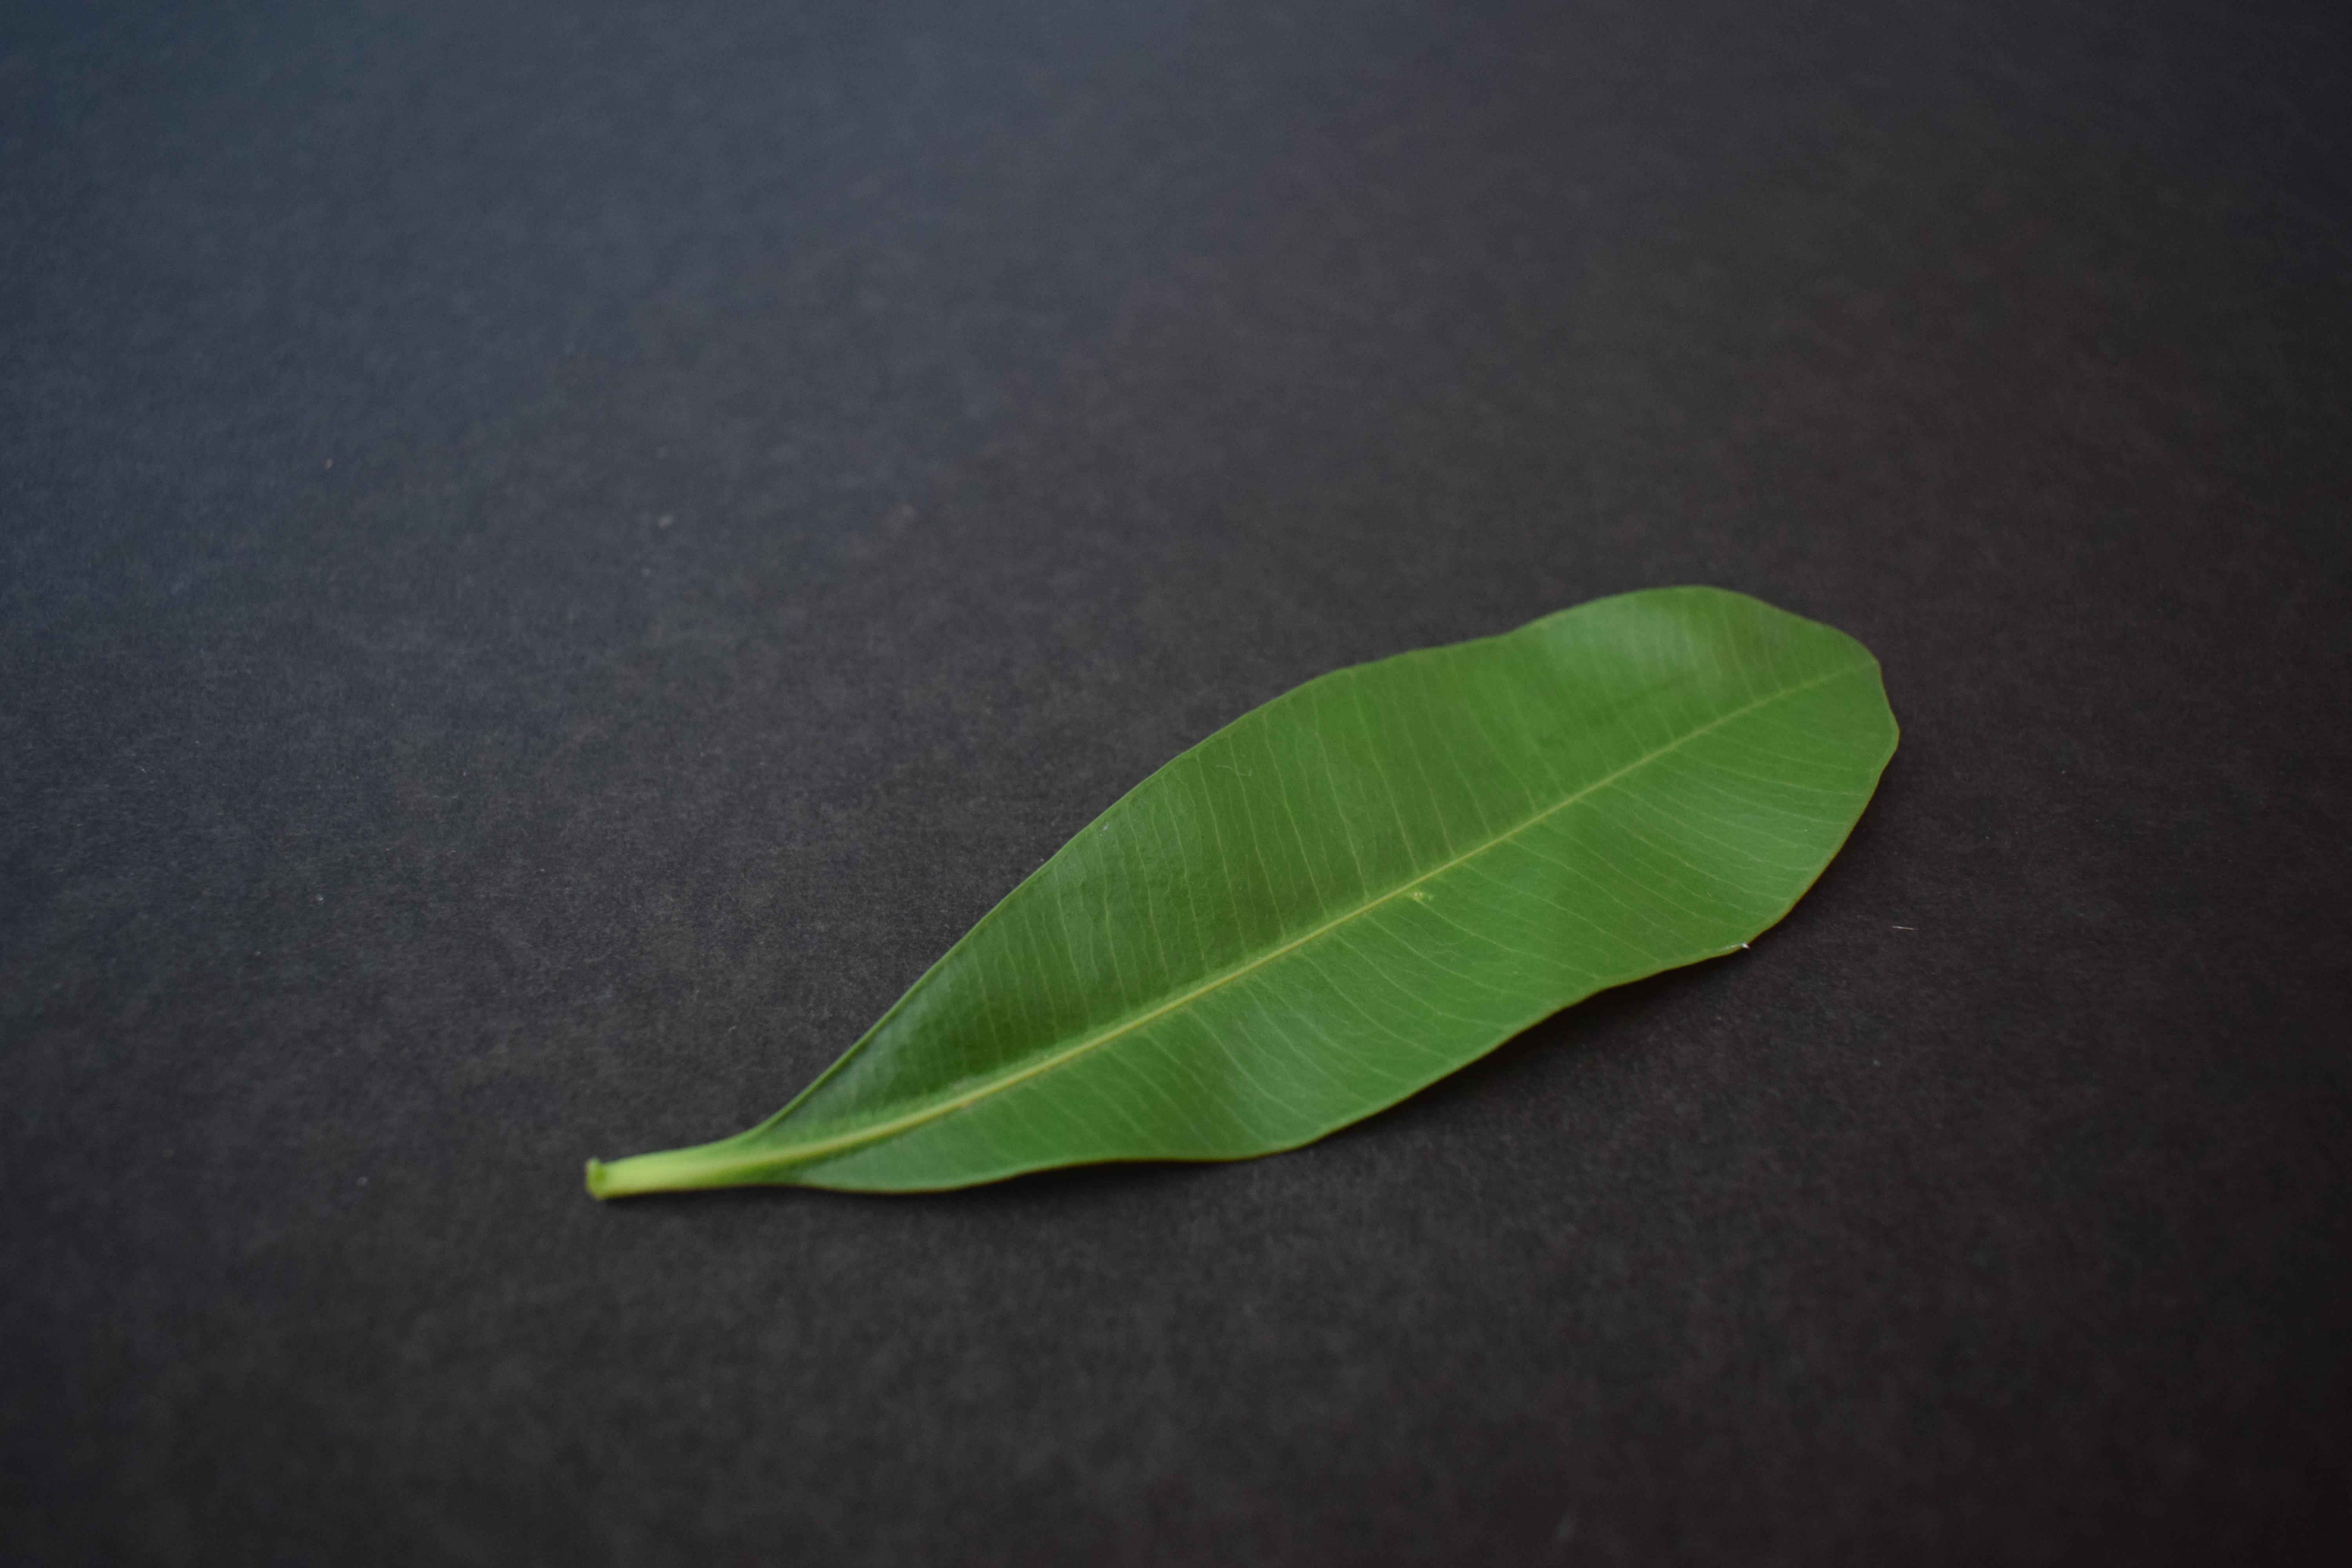
Plant species: Alstonia Scholaris